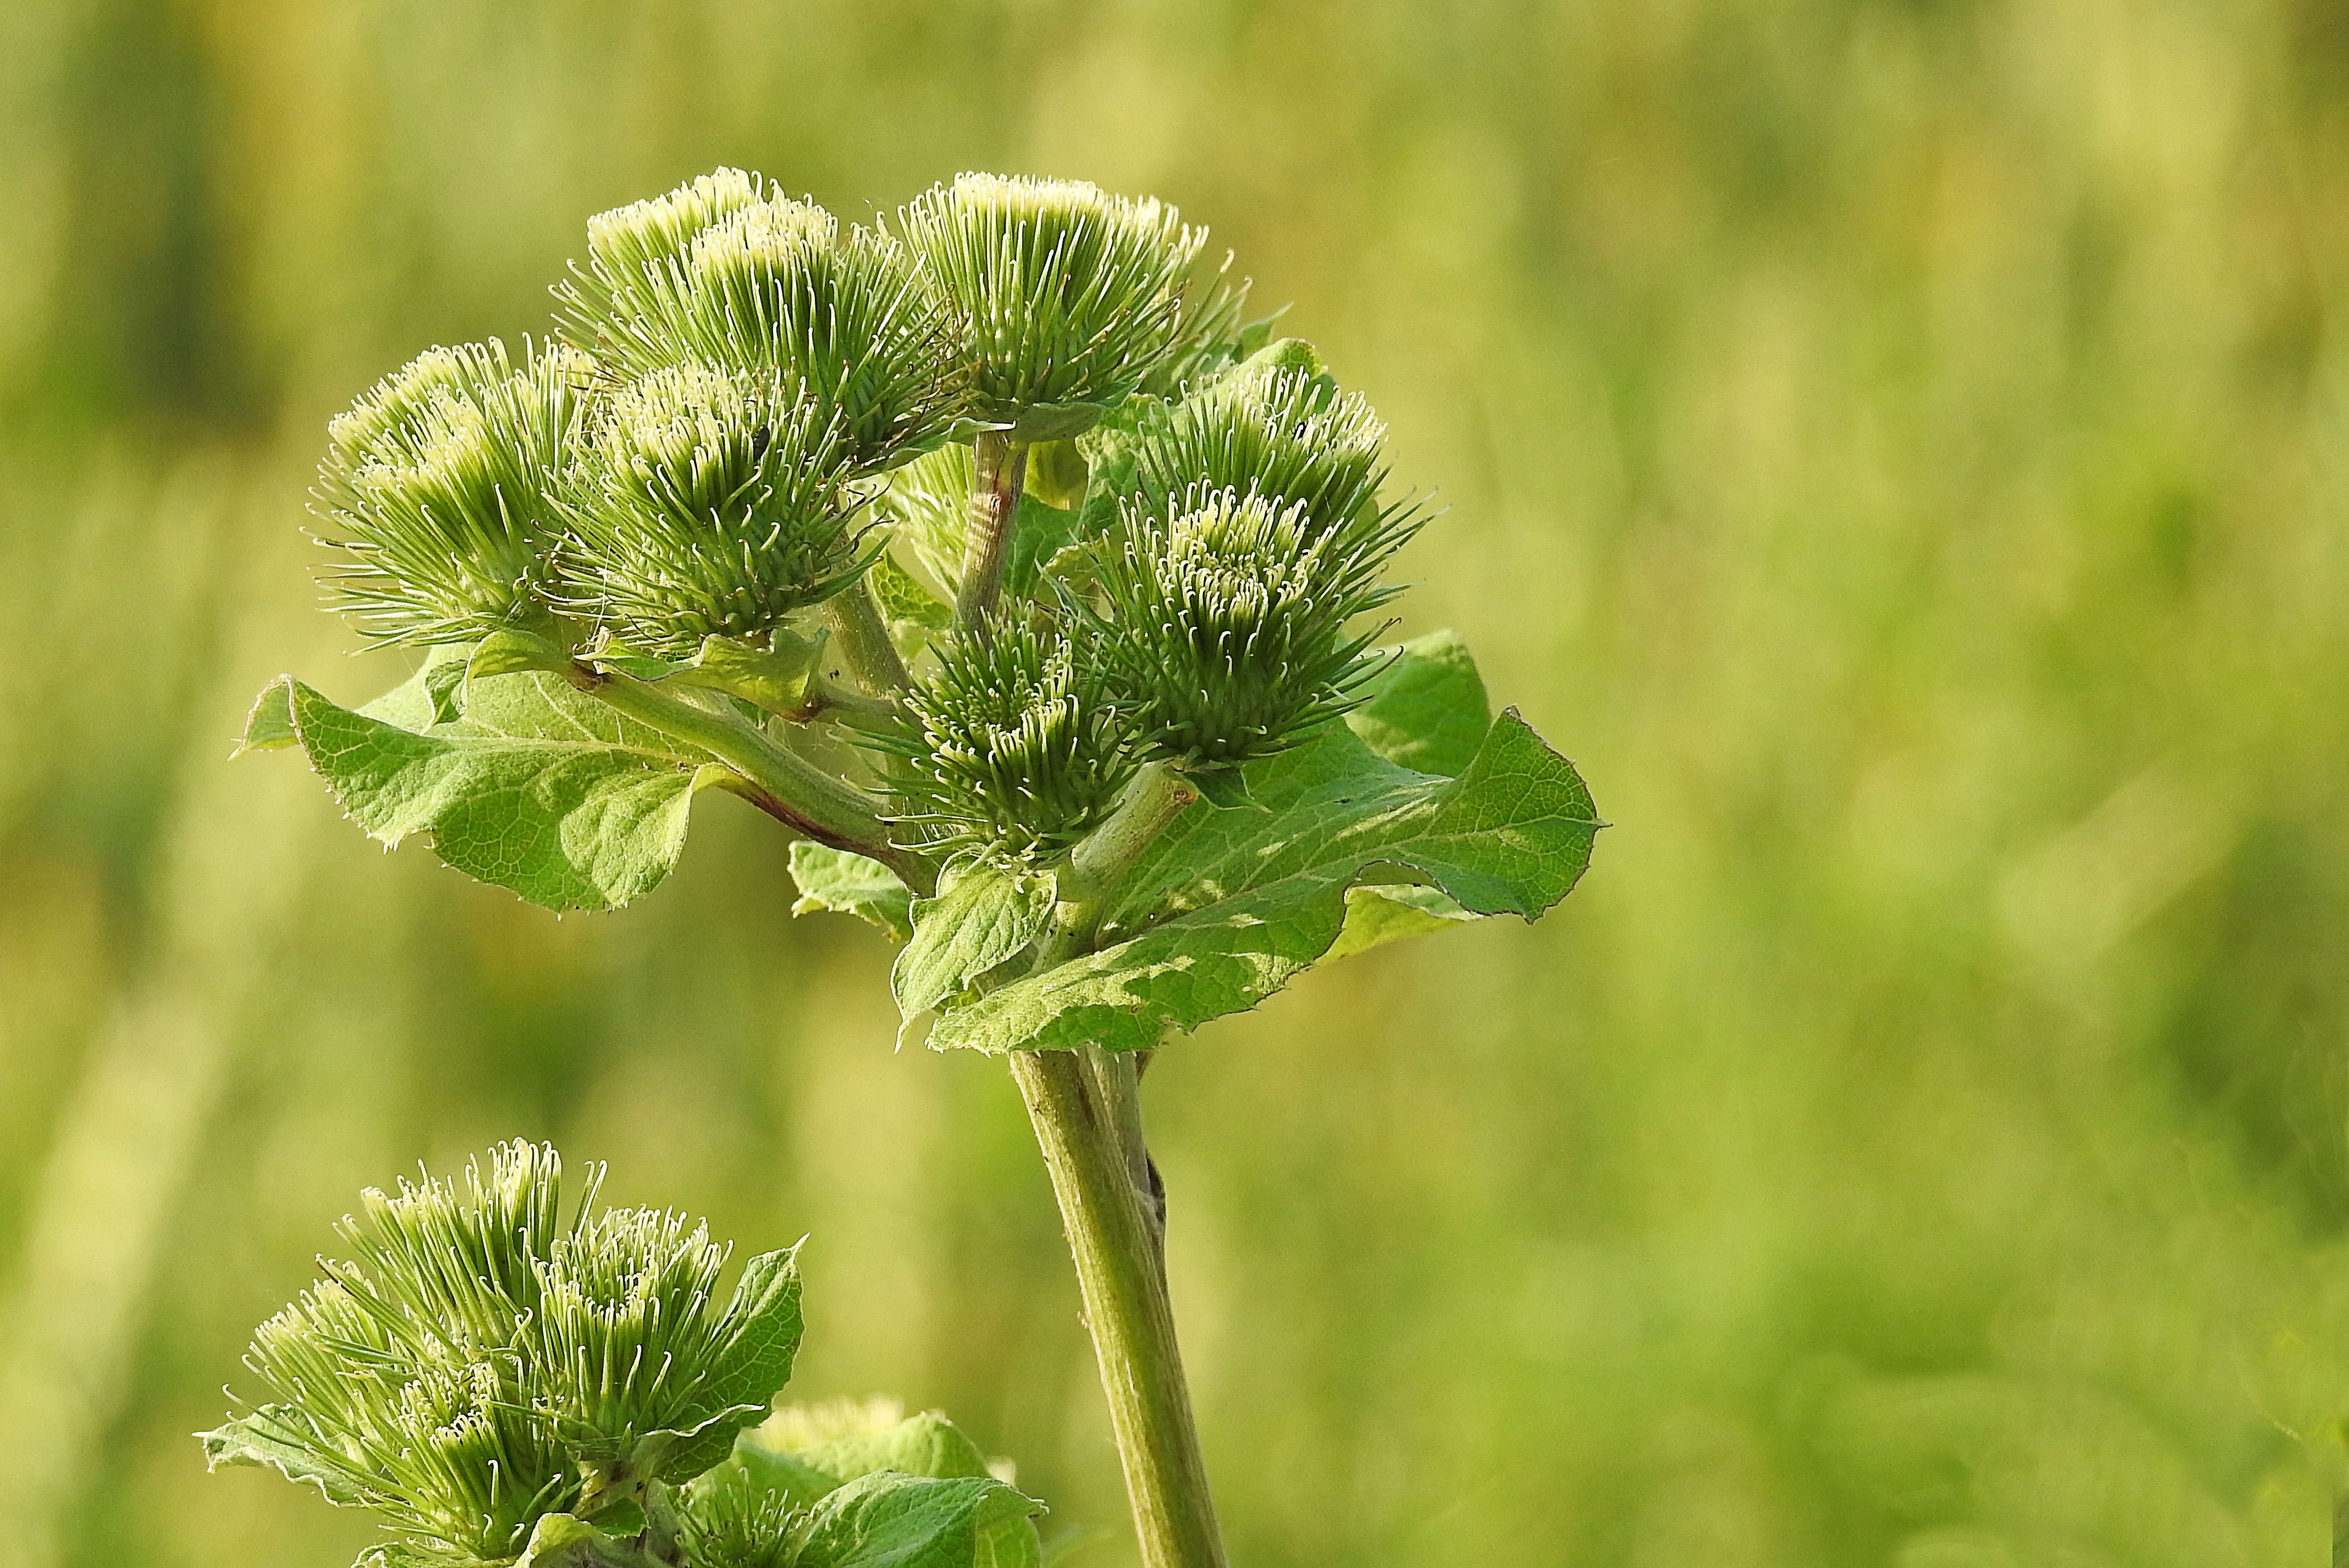
nature, prickly, plant, meadow, prairie, flower, summer, green, herb, produce, flora, wildflower, wild plant, thistle, macro photography, flowering plant, daisy family, arctium, klettenl, annual plant, plant stem, land plant, parsley family